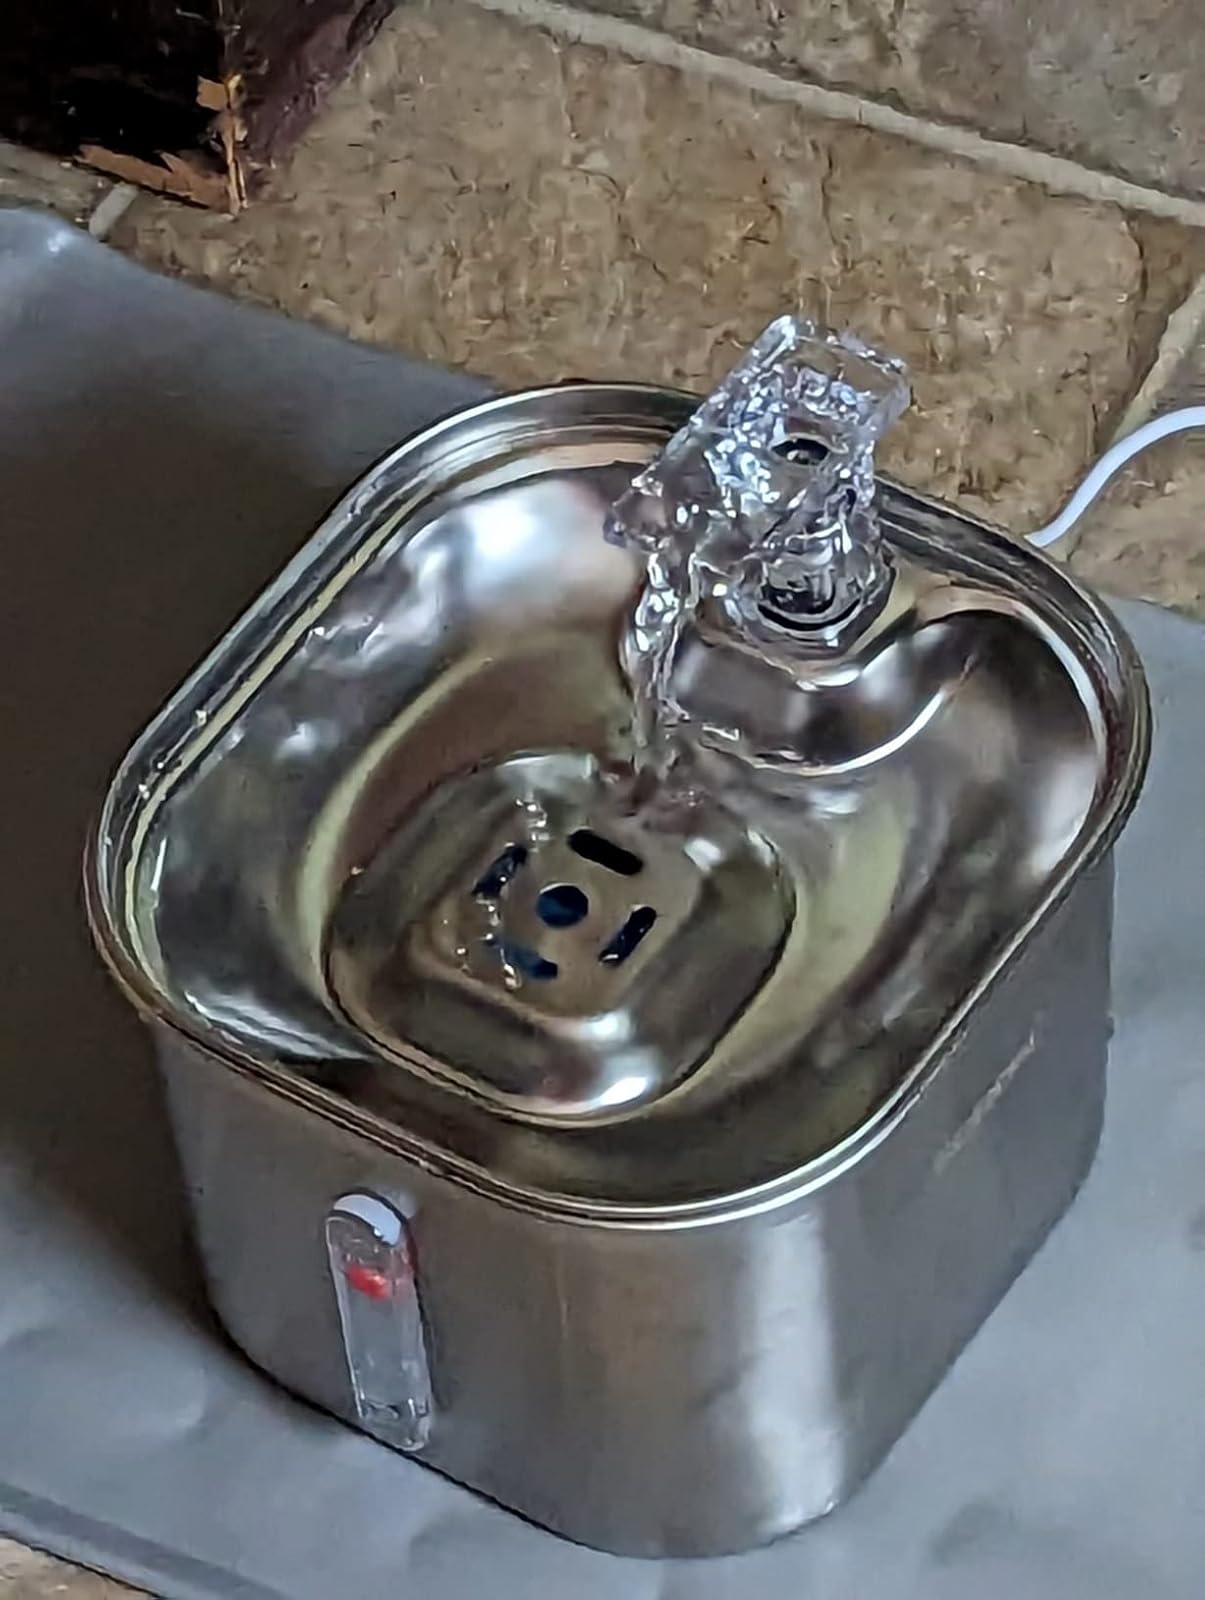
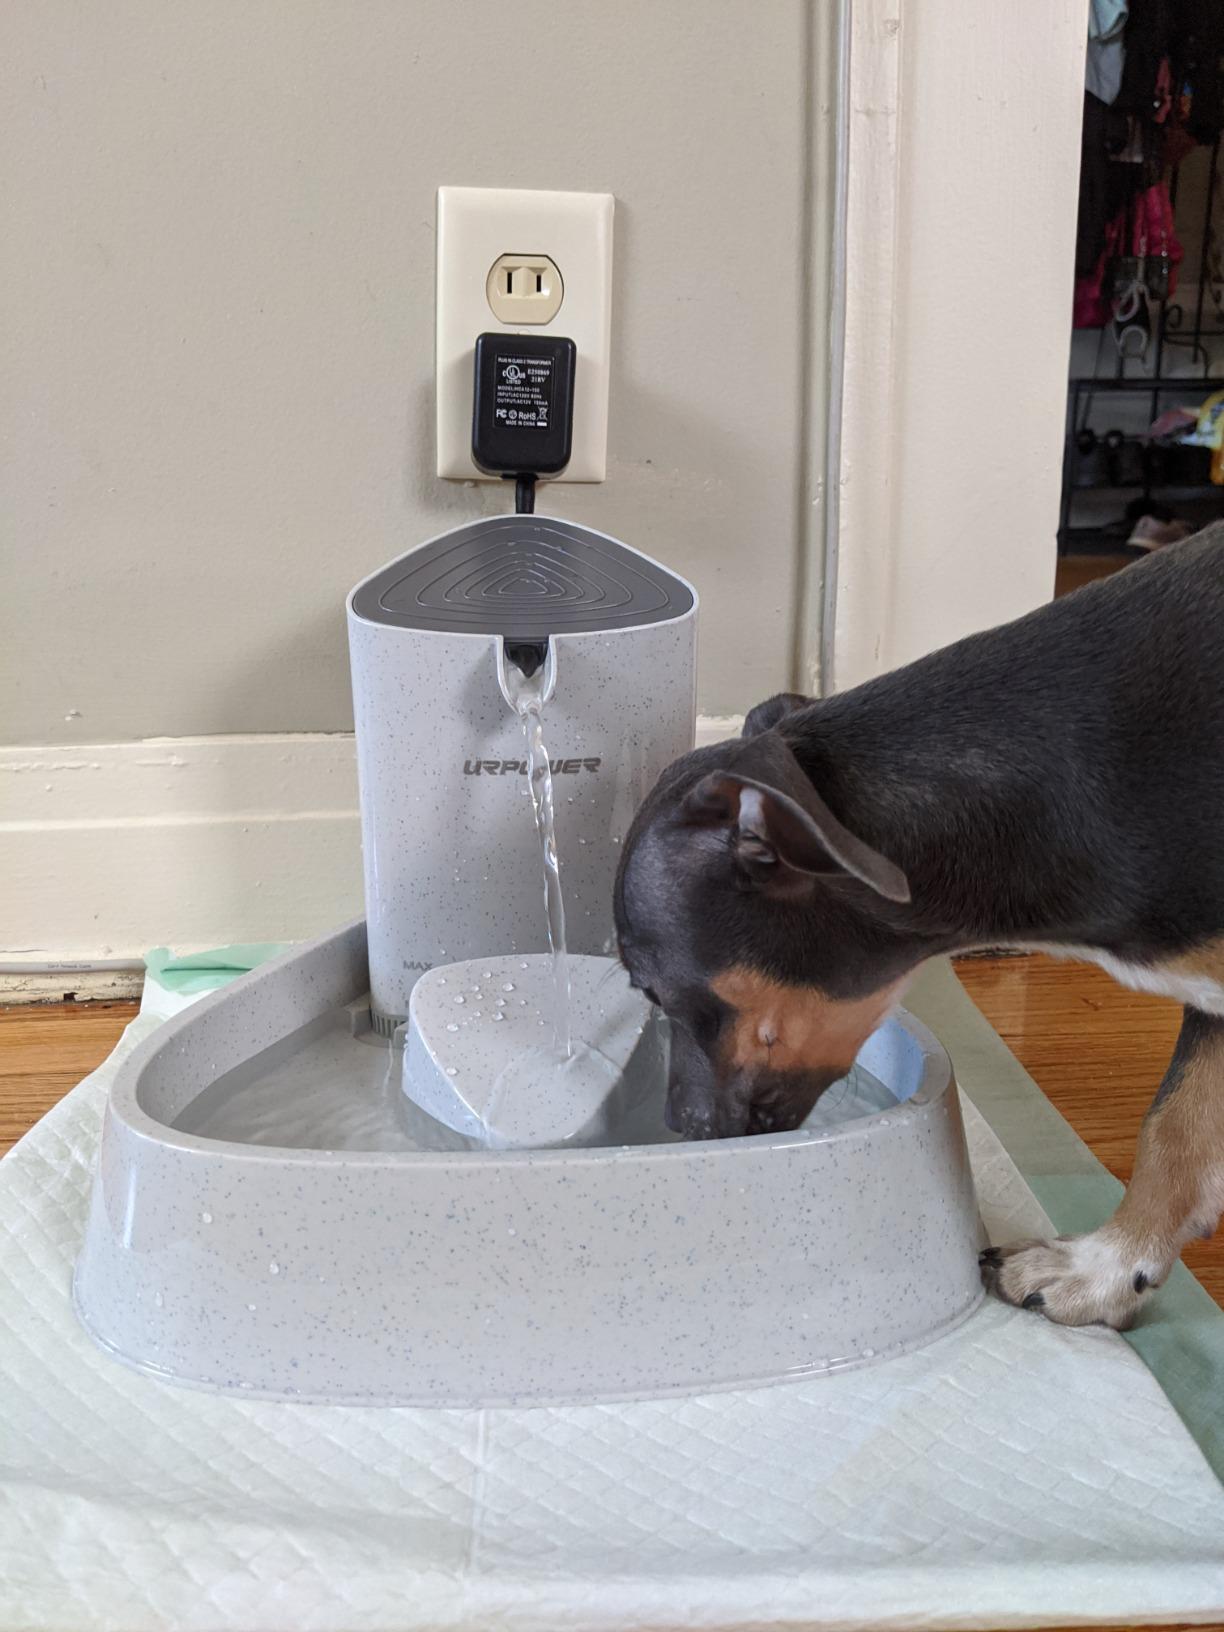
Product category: items_bowl
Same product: no